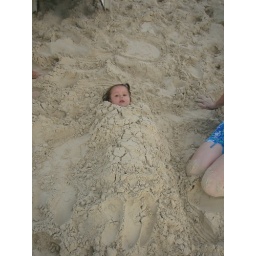
Dags buried in the sand on the beach in the Turks and Caicos